Amavadin

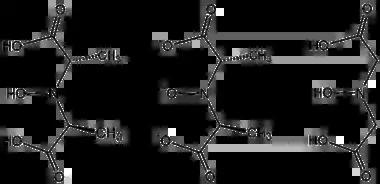
The ligand precursor found in amavadin (left), the ligand (center) and H(HIDA) (right).

The ligand found in amavadin was first synthesized in 1954. Amavadin contains vanadium(IV). Initially, amavadin was thought to have a vanadyl, VO, center. In 1993, it was discovered by crystallographic characterization that amavadin is not a vanadyl ion compound. Instead, it is an octacoordinated vanadium(IV) complex. This complex is bonded to two tetradentate ligands derived from N-hydroxyimino-2,2'-dipropionic acid, H(HIDPA), ligands. The ligands coordinate through the nitrogen and the three oxygen centers.